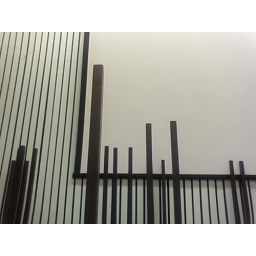
actually its some table legs in front of a screen on a wall :)